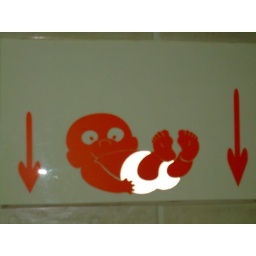
For some reason, in the hotel the baby changing sign featured an orange baby with a florescent diaper.